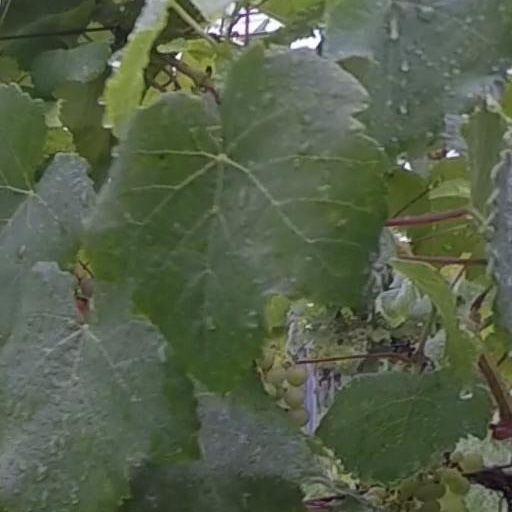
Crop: grape